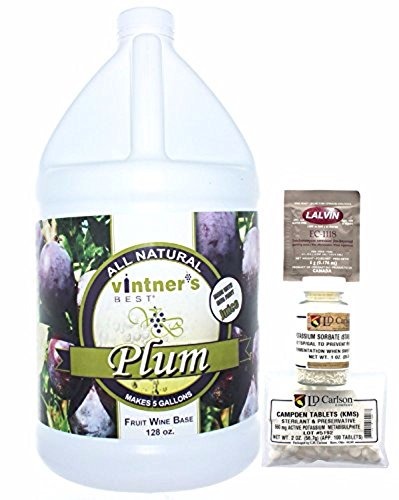
Item Name: Complete Fruit Wine Base-Plum
Bullet Point 1: Plum
Bullet Point 2: Includes All of the Ingredients For Your Favorite Fruit Wine
Bullet Point 3: Directions Included on Bottle
Product Description: Everything you will need to make your favorite batch of fruit wine! Directions are right on the bottle. Includes 128 oz. of Fruit Wine Base, 1 oz. Potassium Sorbate, Potassium Campden Tablets (100 count) and 1 Packet (5g) of Lalvin EC-1118 Wine Yeast.
Value: 1.0
Unit: Count

Price: 33.84